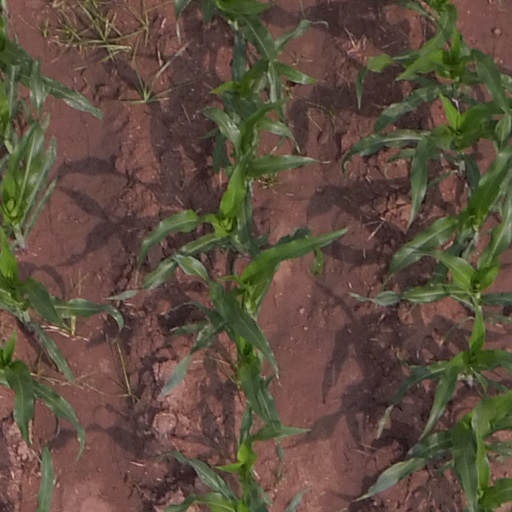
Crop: maize; corn